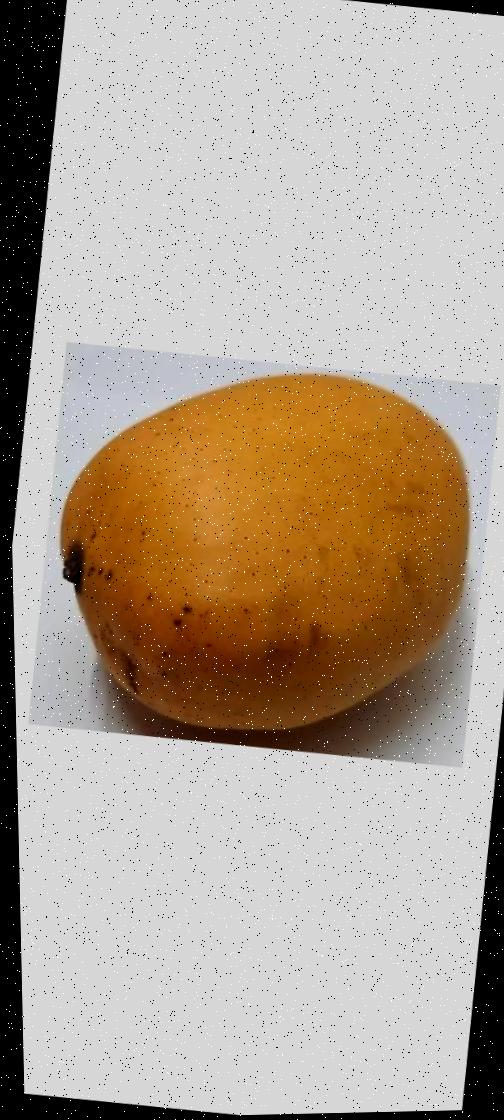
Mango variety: Katimon